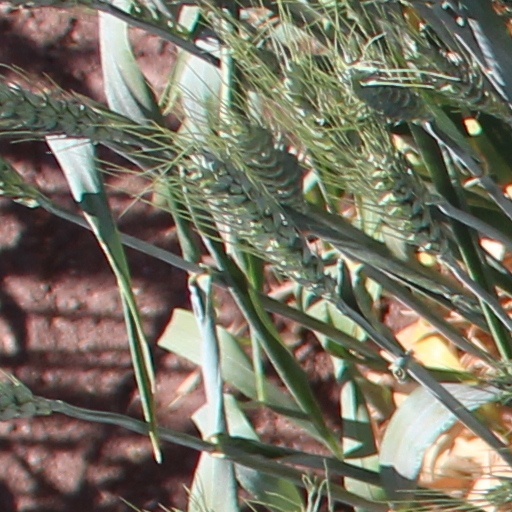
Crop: wheat